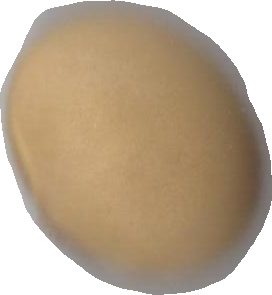
Variety: Dega